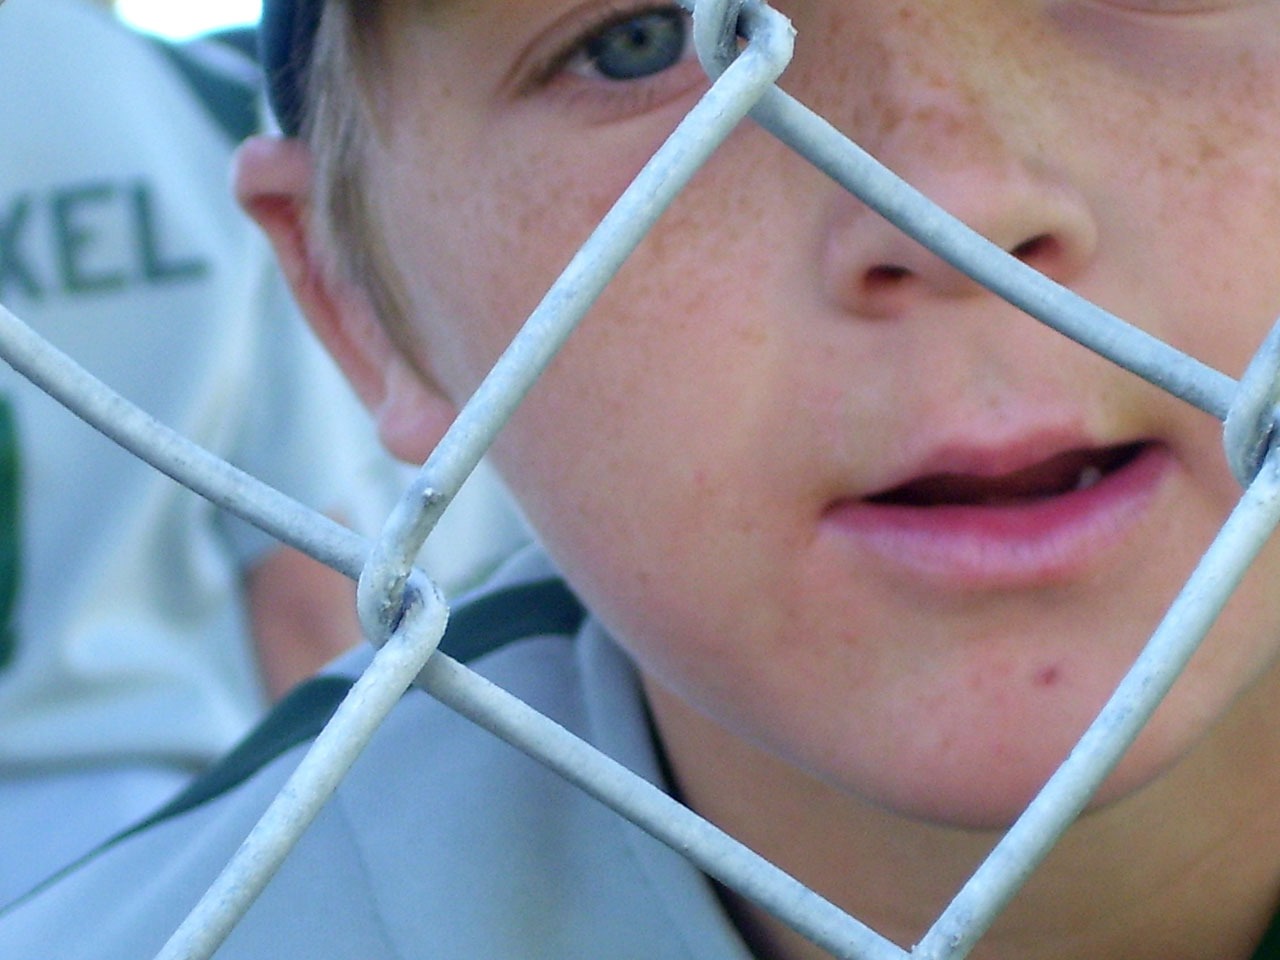
person, fence, baseball, looking, player, eyebrow, mouth, close up, human body, face, nose, eye, glasses, head, skin, organ, tooth, sense, general practitioner